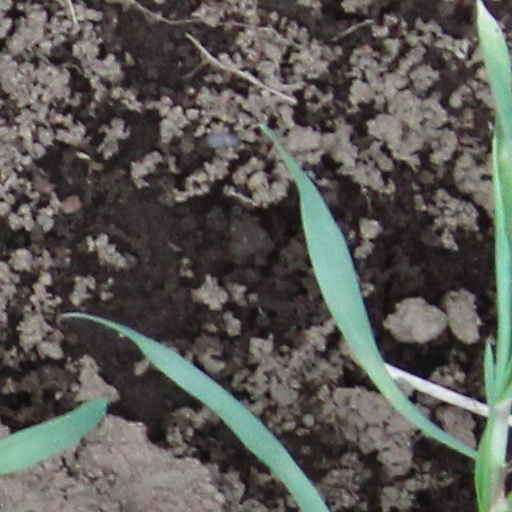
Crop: wheat